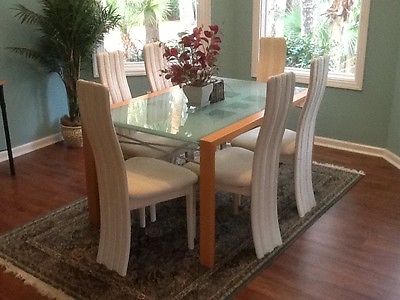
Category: table